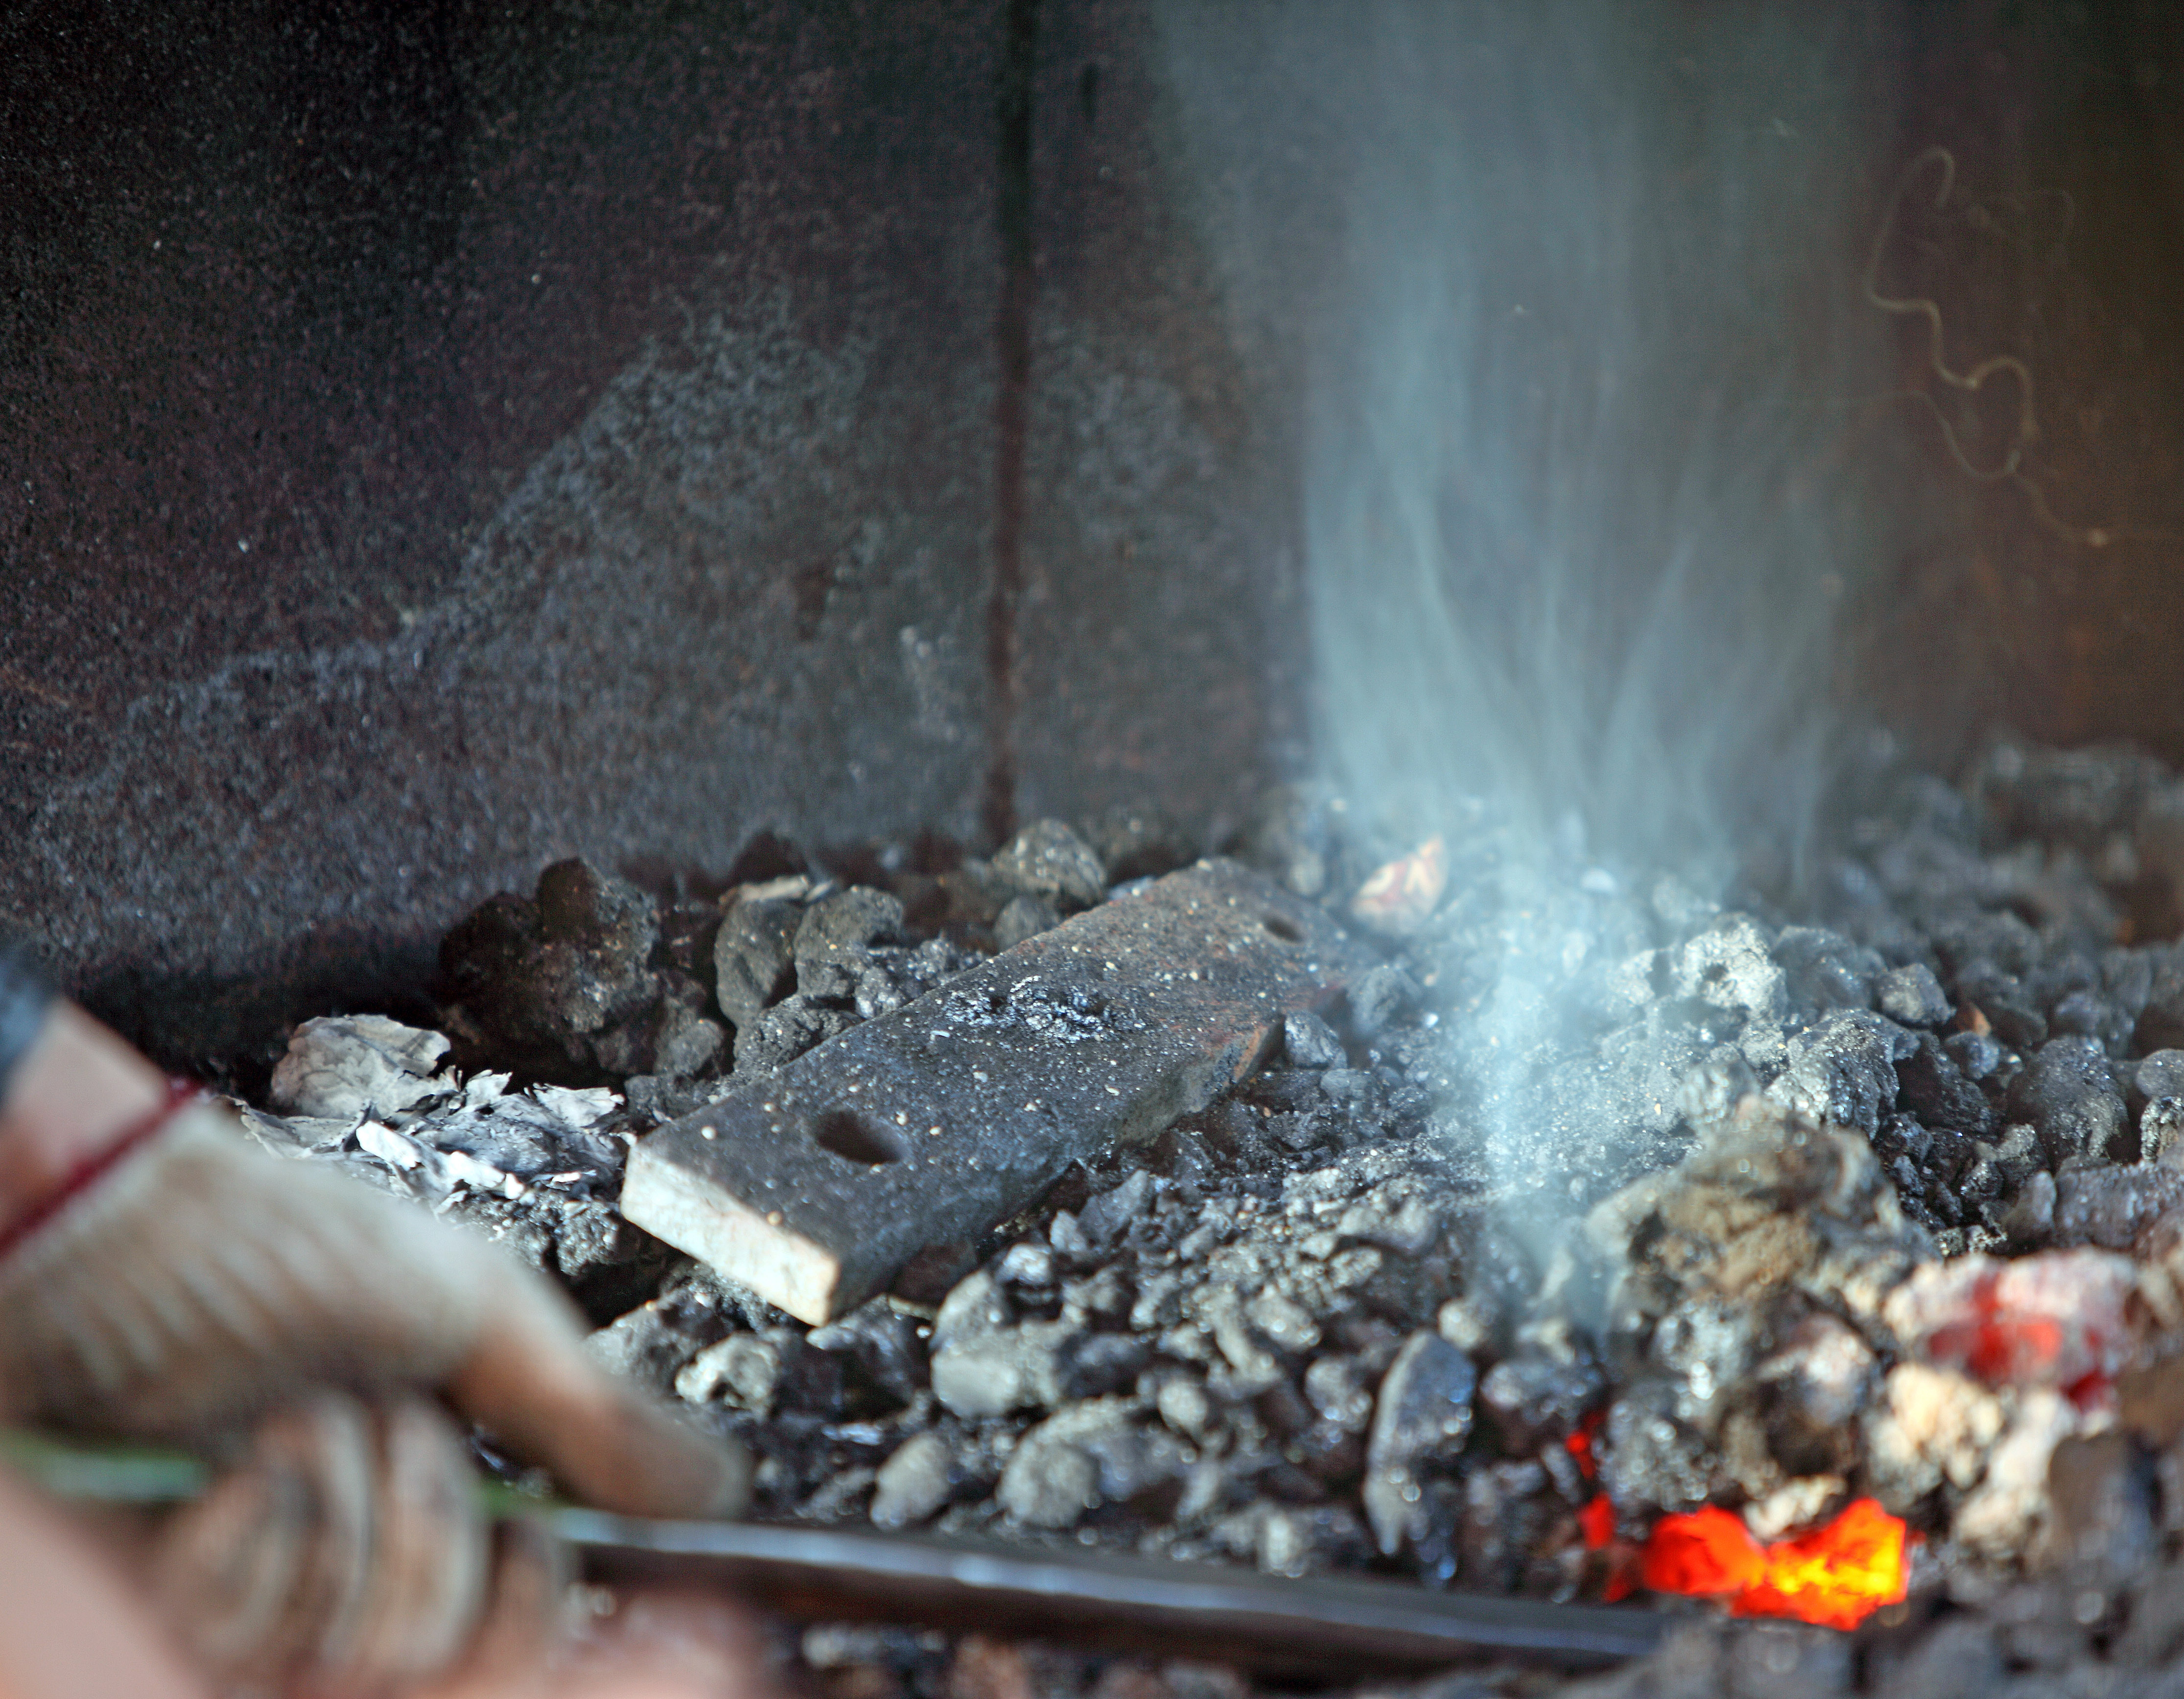
water, rock, group, smoke, photo, museum, canon, soil, wool, mission, eos, mill, fun, charcoal, digital, mark, ii, 5d, history, coal, salem, oregon, ian, sane, meetup, where, felt, challenged, there s